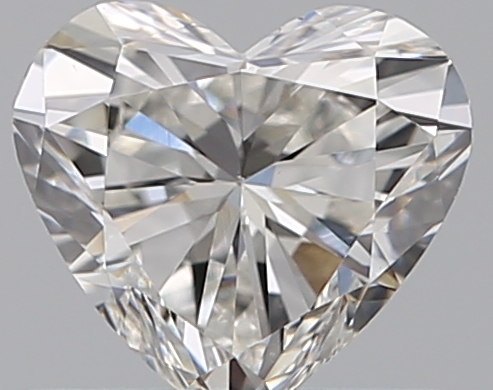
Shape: heart
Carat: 0.5
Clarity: VS1
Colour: G
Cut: EX
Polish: VG
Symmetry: VG
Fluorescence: F
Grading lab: GIA
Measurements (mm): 5 x 5.5 x 3.07